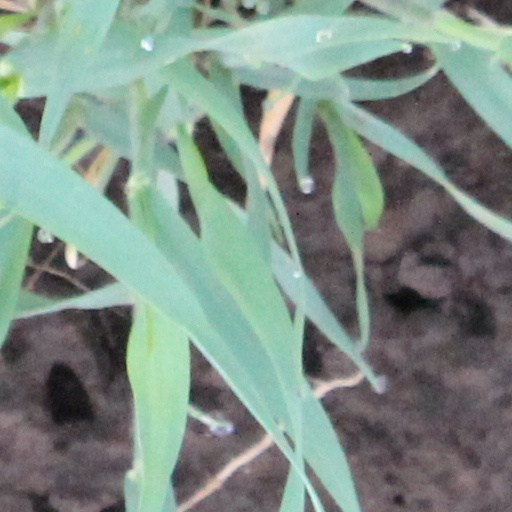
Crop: wheat